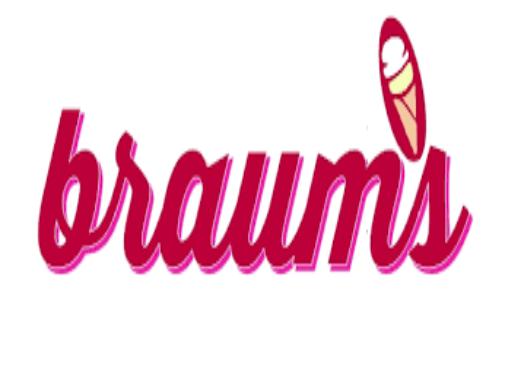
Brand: Braum's
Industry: Food